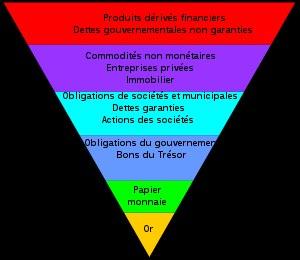
John Exter est un économiste et banquier américain. En tant qu'économiste, il a servi le conseil des gouverneurs de la Réserve fédérale des États-Unis. Il a aussi servi comme conseiller pour la création de banques centrales en Asie. On lui doit la pyramide d'Exter.